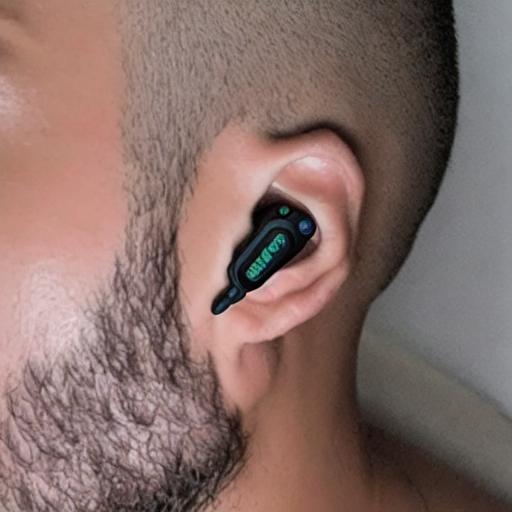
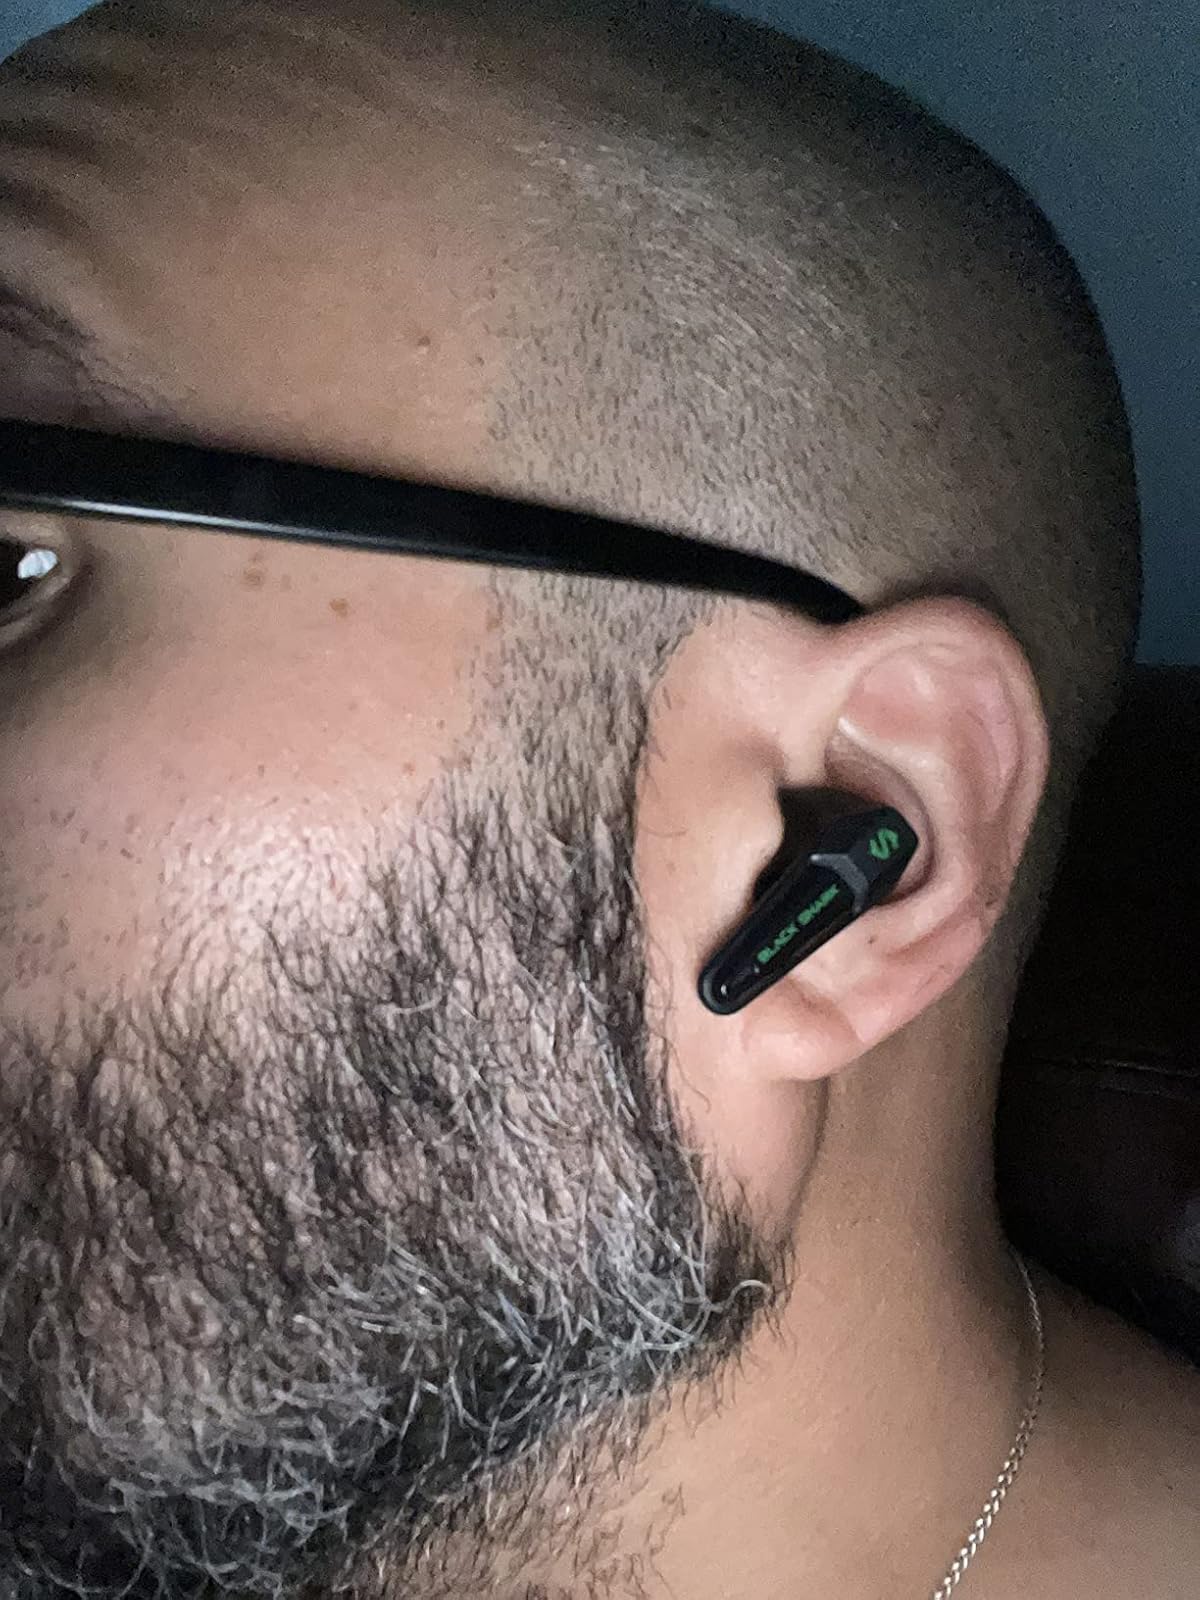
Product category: earbuds
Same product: no